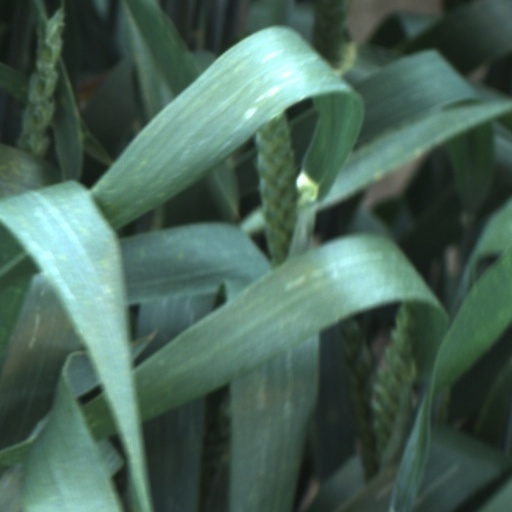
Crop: wheat